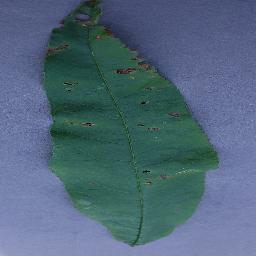
Label: Peach___Bacterial_spot